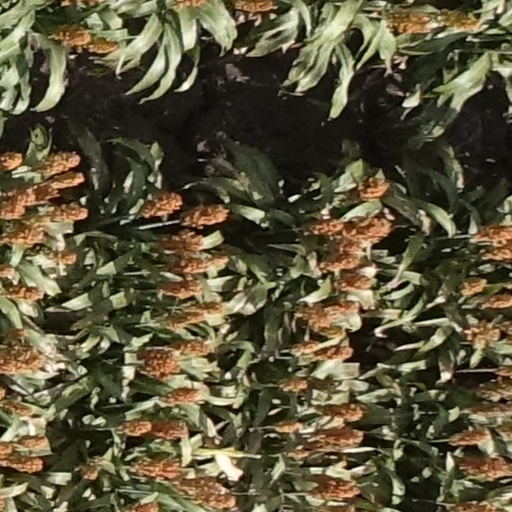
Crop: sorghum